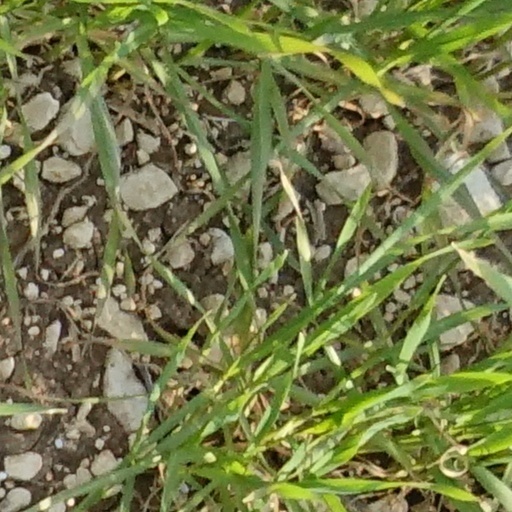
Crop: wheat